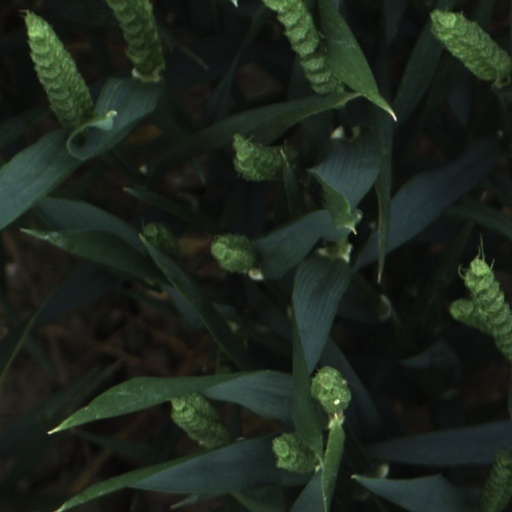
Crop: wheat